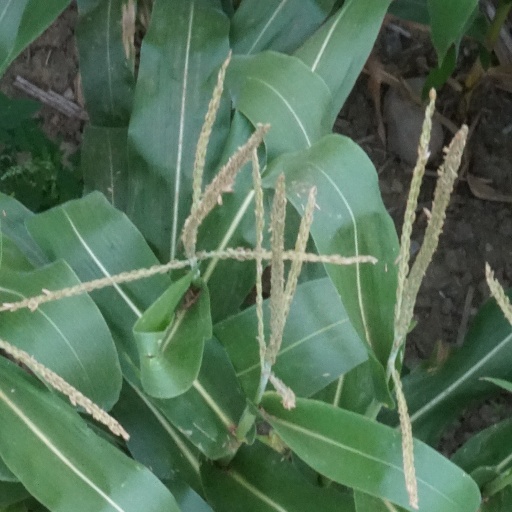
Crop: maize; corn